Sankrail

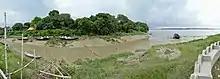
Confluence of River Saraswati and River Hooghly at Sankrail, Howrah

Sankrail is a census town in Sankrail CD Block of Howrah Sadar subdivision in Howrah district in the Indian state of West Bengal.